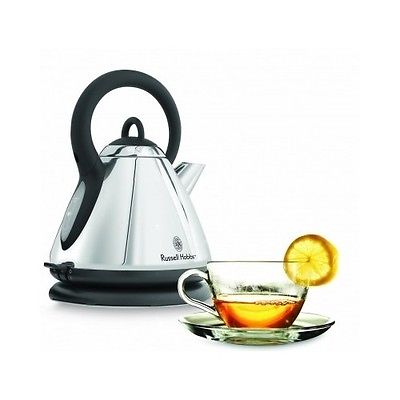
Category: kettle